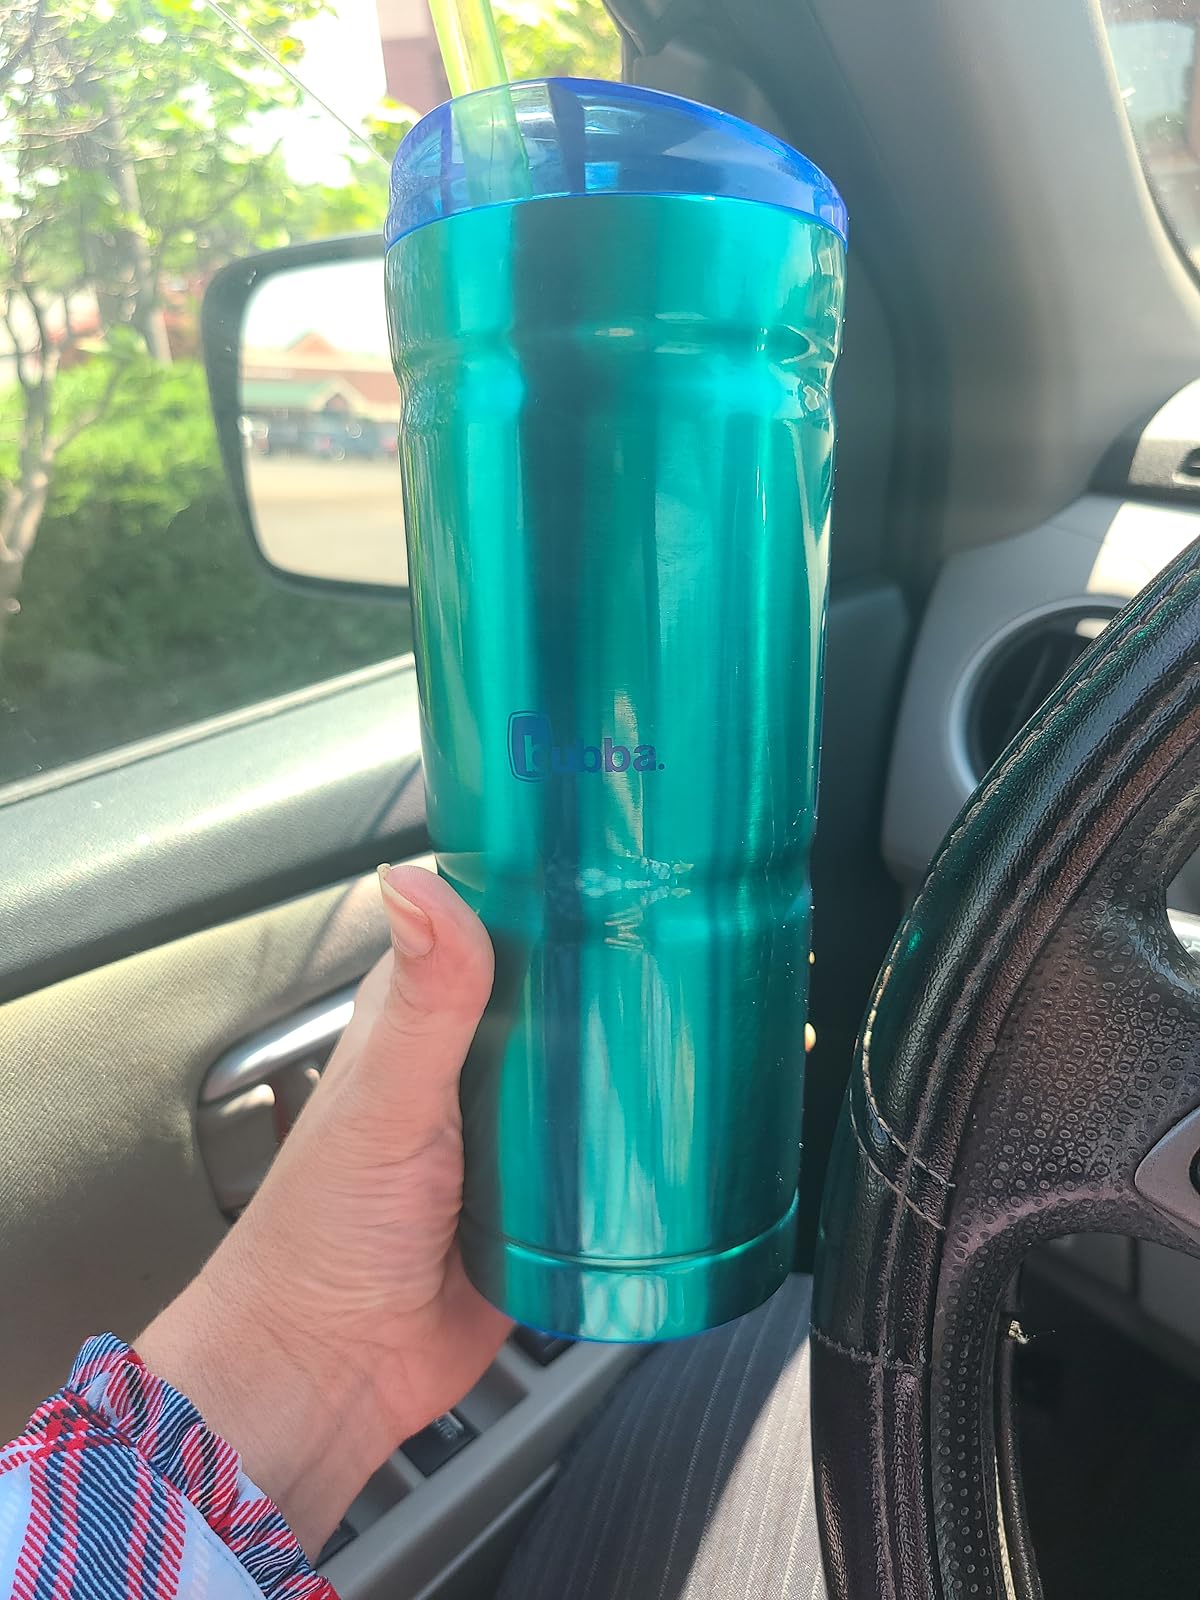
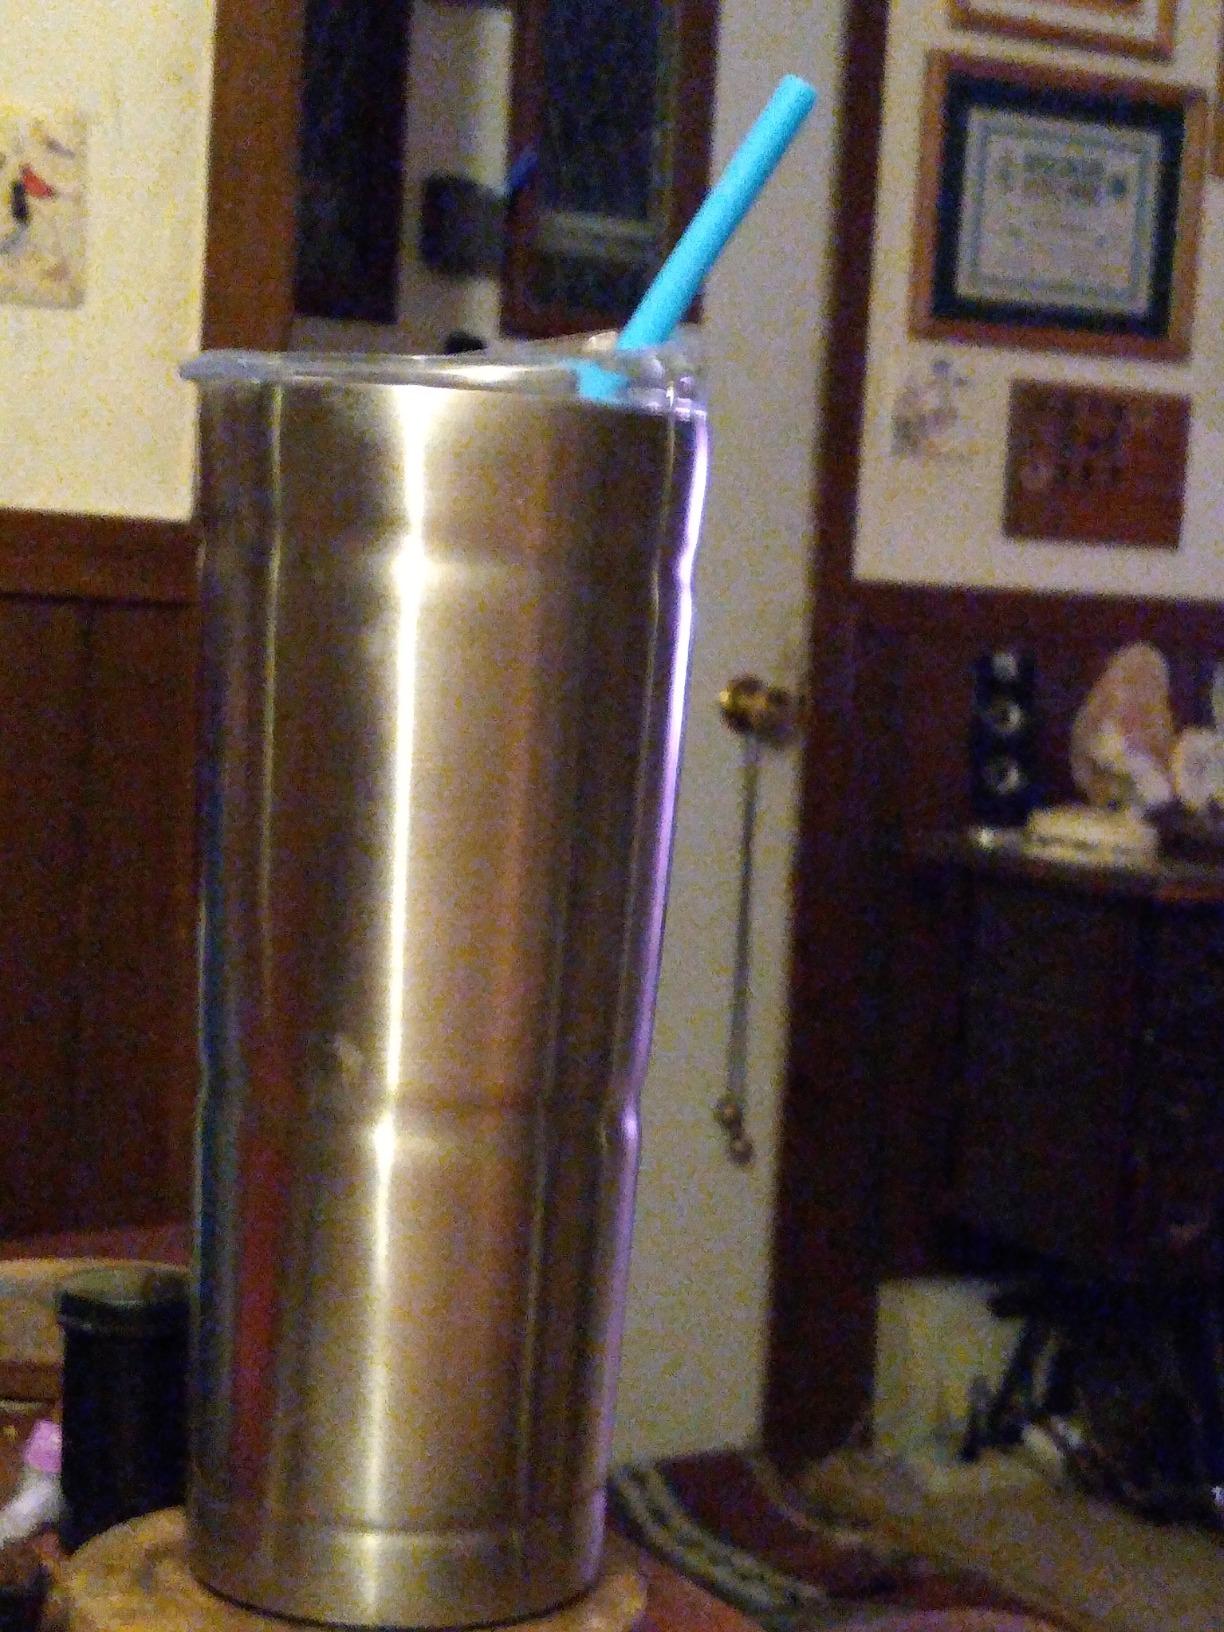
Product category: items_tea
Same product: no